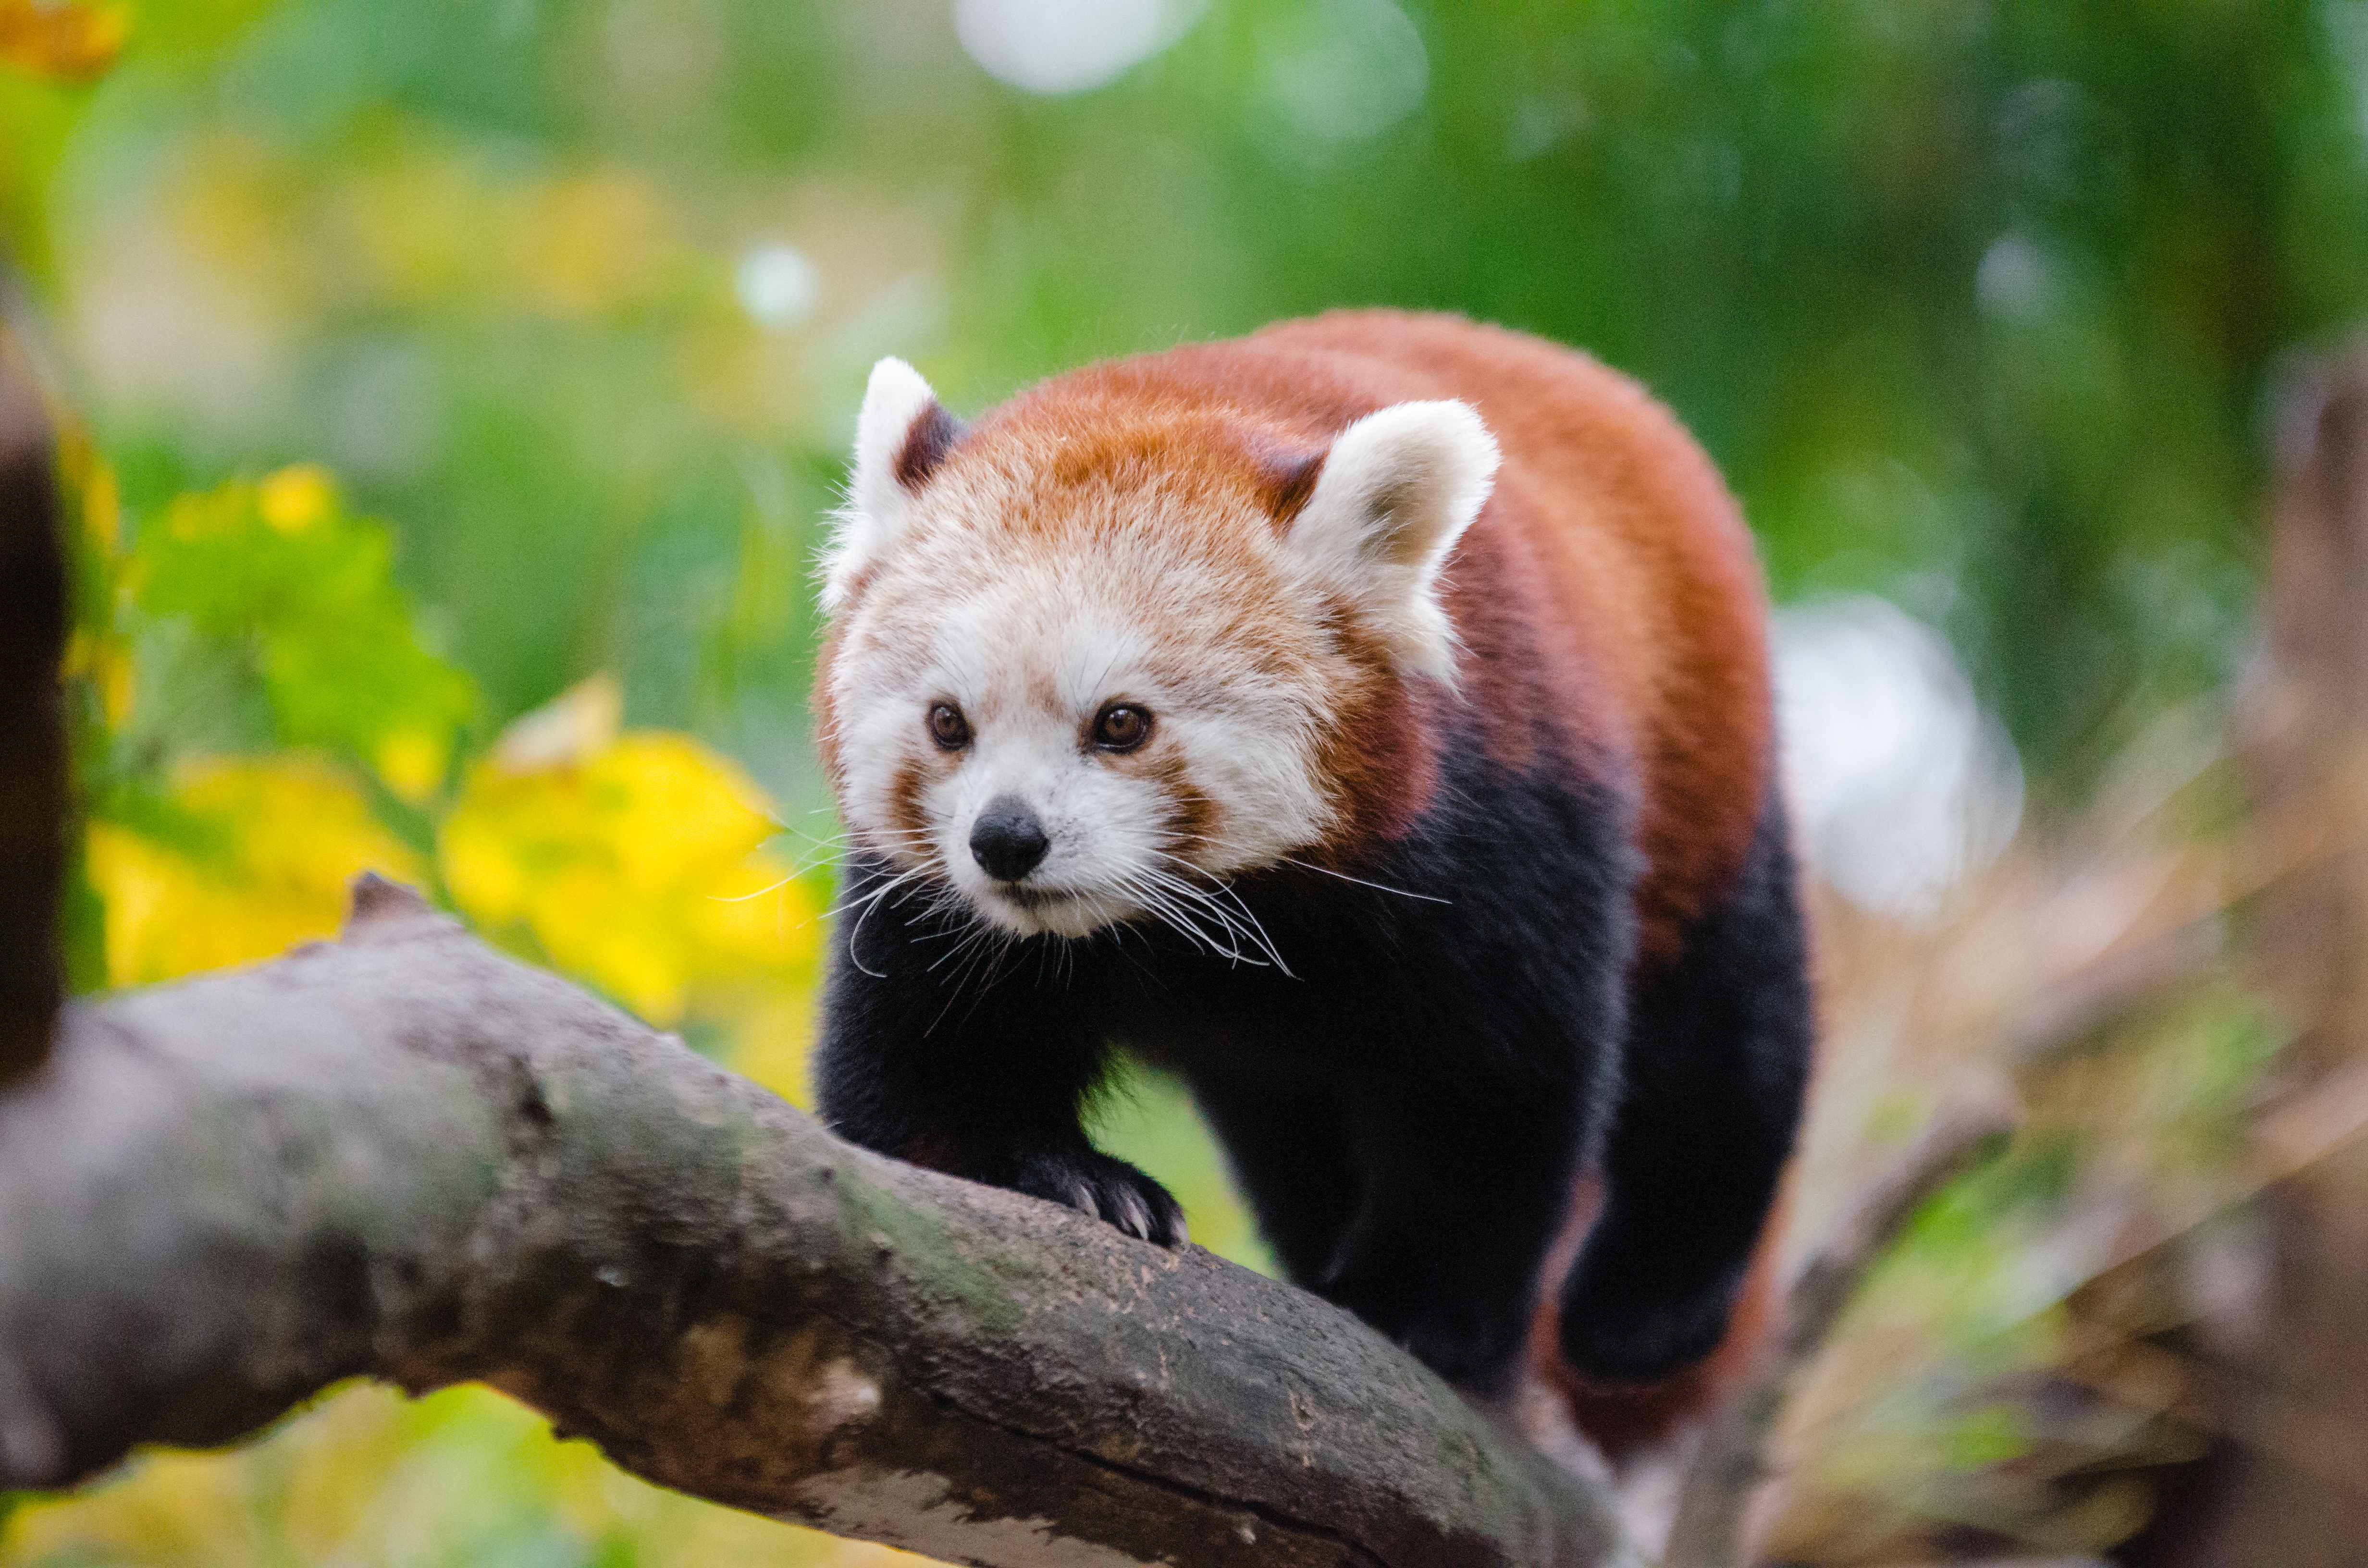
tree, nature, bokeh, blur, field, vintage, sweet, feet, animal, cute, female, bear, wildlife, zoo, fur, orange, young, spring, green, high, red, foot, mammal, nikon, fauna, red panda, panda, 2015, face, nose, paw, tail, animals, ears, endangered, vertebrate, germany, deutschland, frhling, natur, paws, tier, depth, iso, ss, depthoffield, fell, grn, gesicht, baum, adorable, bamboo, d7000, roter, kleiner, niedlich, sues, suess, species, bedrohte, tierart, tierpark, weiblich, jungtier, jung, ohren, schwanz, nase, bedroht, ailurus, fulgens, mozilla, firefox, wochenende, weekend, dog breed group